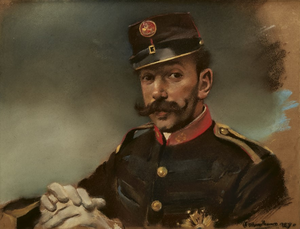
Artur Ribeiro, né le 11 août 1851 à Lisbonne et mort le 6 octobre 1910, est un militaire et écrivain portugais. Il est le fils du général de brigade Artur Sesinando Ribeiro.